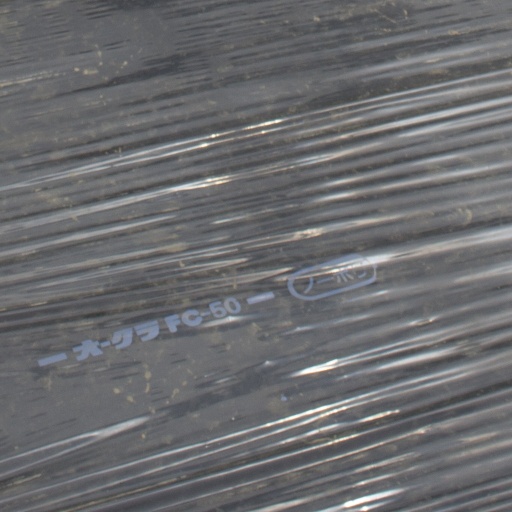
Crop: Jerusalem artichoke